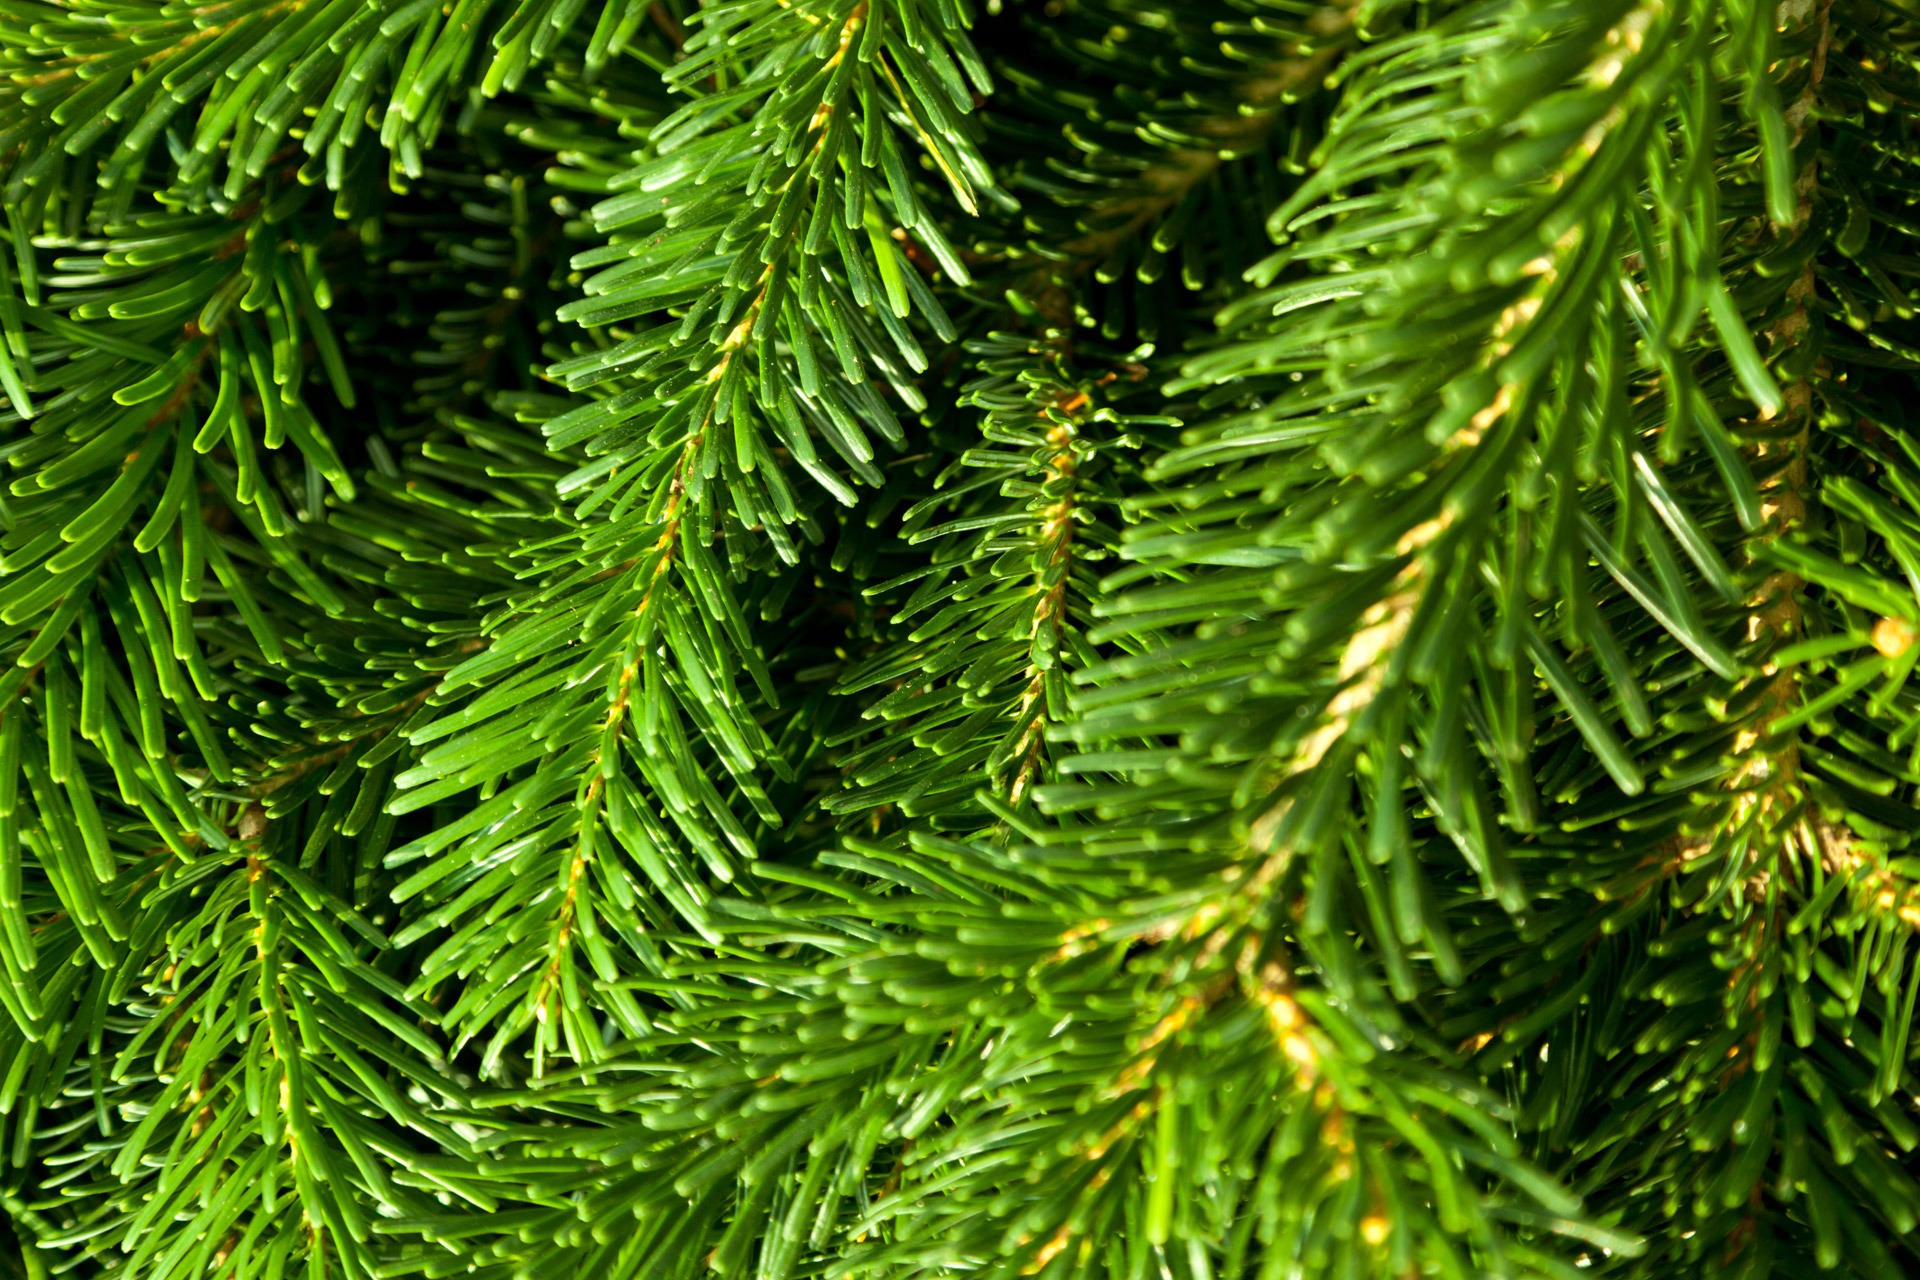
tree, nature, branch, needle, plant, texture, pine, pattern, green, evergreen, fresh, fir, conifer, coniferous, spruce, needles, backdrop, larch, biome, pine family, woody plant, temperate coniferous forest, land plant